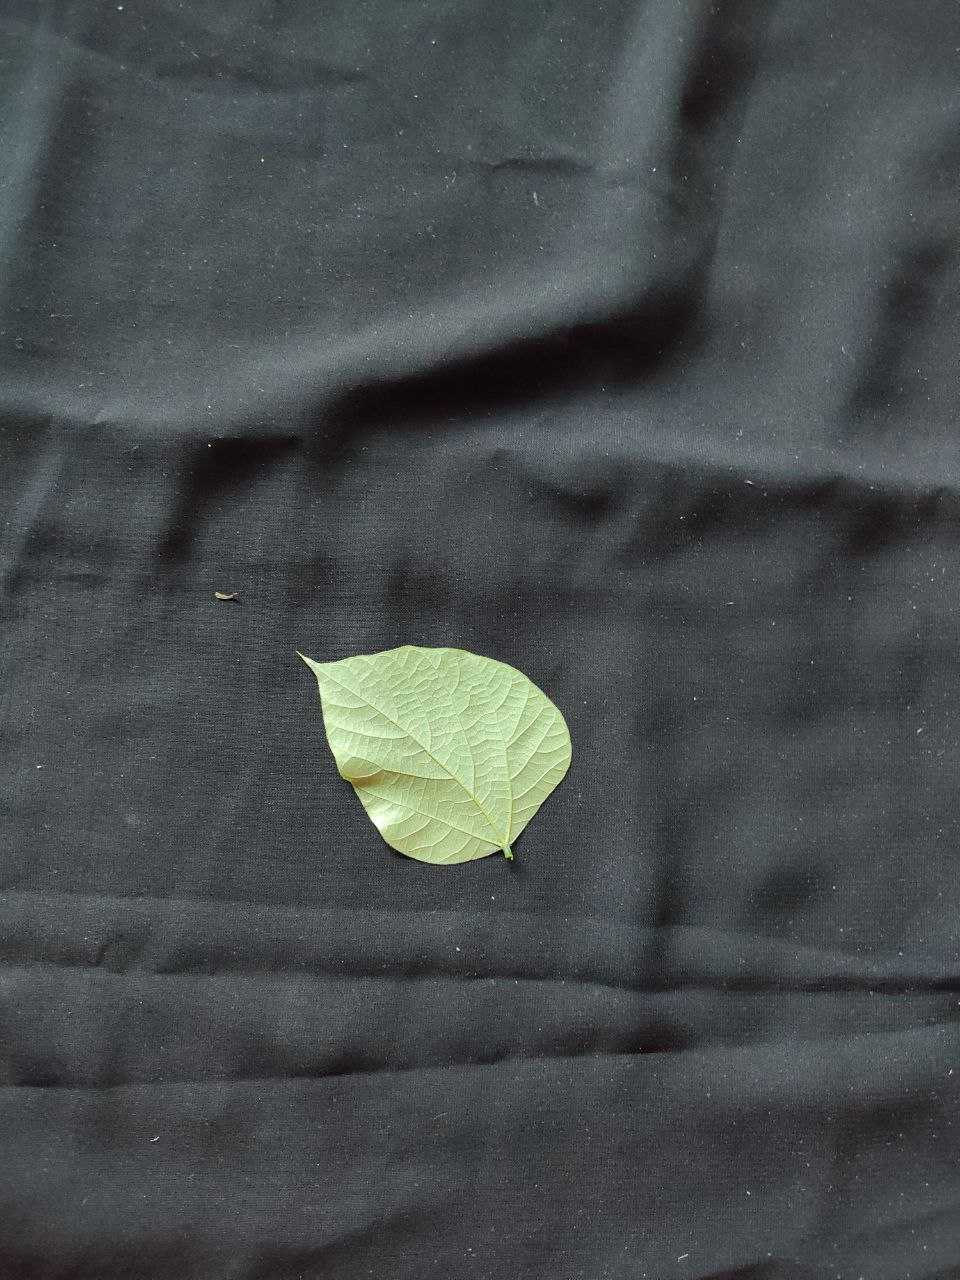
Crop: bean
Leaf condition: Fresh Leaf